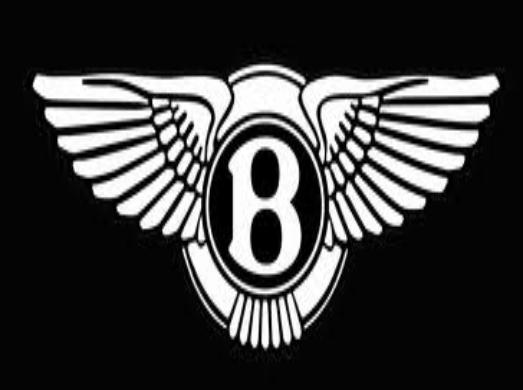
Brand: Bentley
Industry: Transportation